History of political Catalanism

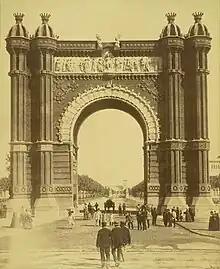
The Arc de Triomf in Barcelona was built for the 1888 Barcelona Universal Exposition, an event that was supported by Catalanist organizations and figures, with the exception of Valentí Almirall, who stood alone in his opposition to it.

Later historians included Víctor Balaguer, with "Bellezas de la historia de Cataluña" (1853) and "Historia de Cataluña y de la corona de Aragón" (1860), aiming for a united yet confederated Spain, and , who edited medieval Catalan chronicles and began "Historia crítica (civil y eclesiástica) de Cataluña" in 1876. Jaume Vicens Vives noted that Balaguer’s work inspired patriotic poets, while Bofarull’s supported jurists and politicians.